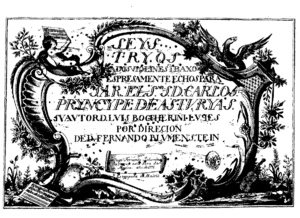
Trios opus 6 de Boccherini édition espagnole de Fernando Palomina (1770).
Luigi Boccherini, né le 19 février 1743 à Lucques et mort le 28 mai 1805 à Madrid, est un compositeur et violoncelliste italien de la période classique. Avec Joseph Haydn et Wolfgang Amadeus Mozart, il est considéré comme l'un des plus importants compositeurs de musique de chambre pour cordes de la seconde moitié du XVIIIᵉ siècle.
Juan Fernando Palomino y de Oropesa, est un graveur chalcographe espagnol, fils et disciple du graveur Juan Bernabé Palomino.